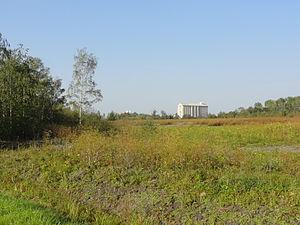
Terril n° 181 dit Cendres sur 180, Centrale de Thiers de la Compagnie des mines d'Anzin, Saint-Saulve, Nord, Nord-Pas-de-Calais, France.
La fosse Thiers ou Adolphe Thiers de la Compagnie des mines d'Anzin est un ancien charbonnage du Bassin minier du Nord-Pas-de-Calais, situé à Saint-Saulve. Les deux puits sont commencés en 1856 et la fosse est en mesure d'extraire en 1860. Des terrils sont édifiés de l'autre côté de l'Escaut. Des cités sont bâties, ainsi qu'une église, des écoles, et une salle des fêtes. La fosse Thiers est détruite durant la Première Guerre mondiale. Elle est reconstruite, avec en plus une centrale électrique et une cokerie. Durant la Seconde Guerre mondiale, les bombardements causent l'arrêt de la centrale, donc de l'exhaure, ce qui cause l'ennoyage de l'étage le plus profond.
Dans le bassin minier du Nord-Pas-de-Calais, 339 terrils sont recensés. En 1969, les Houillères leur ont attribué un numéro individuel, pour les référencer, et les exploiter. Ils sont numérotés d'ouest en est, du nᵒ 1 au 202. Une liste complémentaire a été créée dans les années 1970. Les sites y sont numérotés de 203 à 260, sans logique spécifique, chaque numéro ayant été attribué en fonction des sites susceptibles d'être exploités. Certains sites étant composés de plusieurs terrils annexes ou satellites, une lettre suit le numéro.